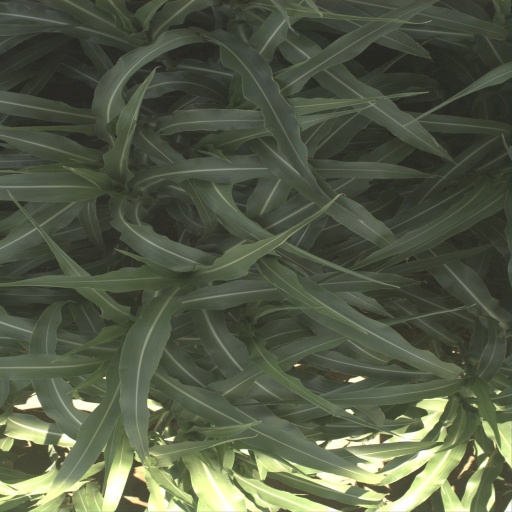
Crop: sorghum